RAF raid on La Caine (1944)

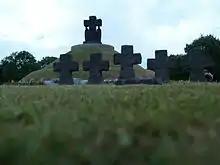

The destruction the HQ contributed to the loss of the initiative by the Germans. No German suspicions were aroused about Allied code breaking, because a reconnaissance aircraft had been seen before the raid. The decrypts revealing the whereabouts of were the first of a series which exposed the positions of tactically valuable targets, including fuel and ammunition dumps, which were attacked to exacerbate German shortages, also being revealed by Ultra decrypts. Eighteen staff officers of were known to have been killed in the raid, including the chief of staff, Dawans, interred in La Cambe German war cemetery; Geyr was wounded. The château was not badly damaged but the nearby orchard, in which the HQ vehicles were parked, was thoroughly bombed and communications equipment was destroyed.